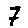
Label: 7